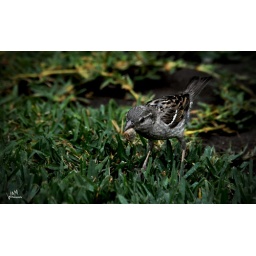
Day 24. This bird was in becca's backyard eating her dog's food